Benny Glaser

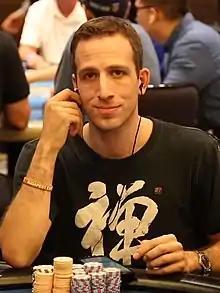
Benny Glaser in 2018

Benny Glaser (born 7 June 1989) is a professional poker player from Southampton, UK. He has won eight bracelets at the World Series of Poker (WSOP). Overall his total live poker tournament winnings exceed $7,000,000, with a best live cash of $2,830,000 for runner-up in the WPT World Championship at Wynn Las Vegas. His online poker winnings exceed $1,800,000.